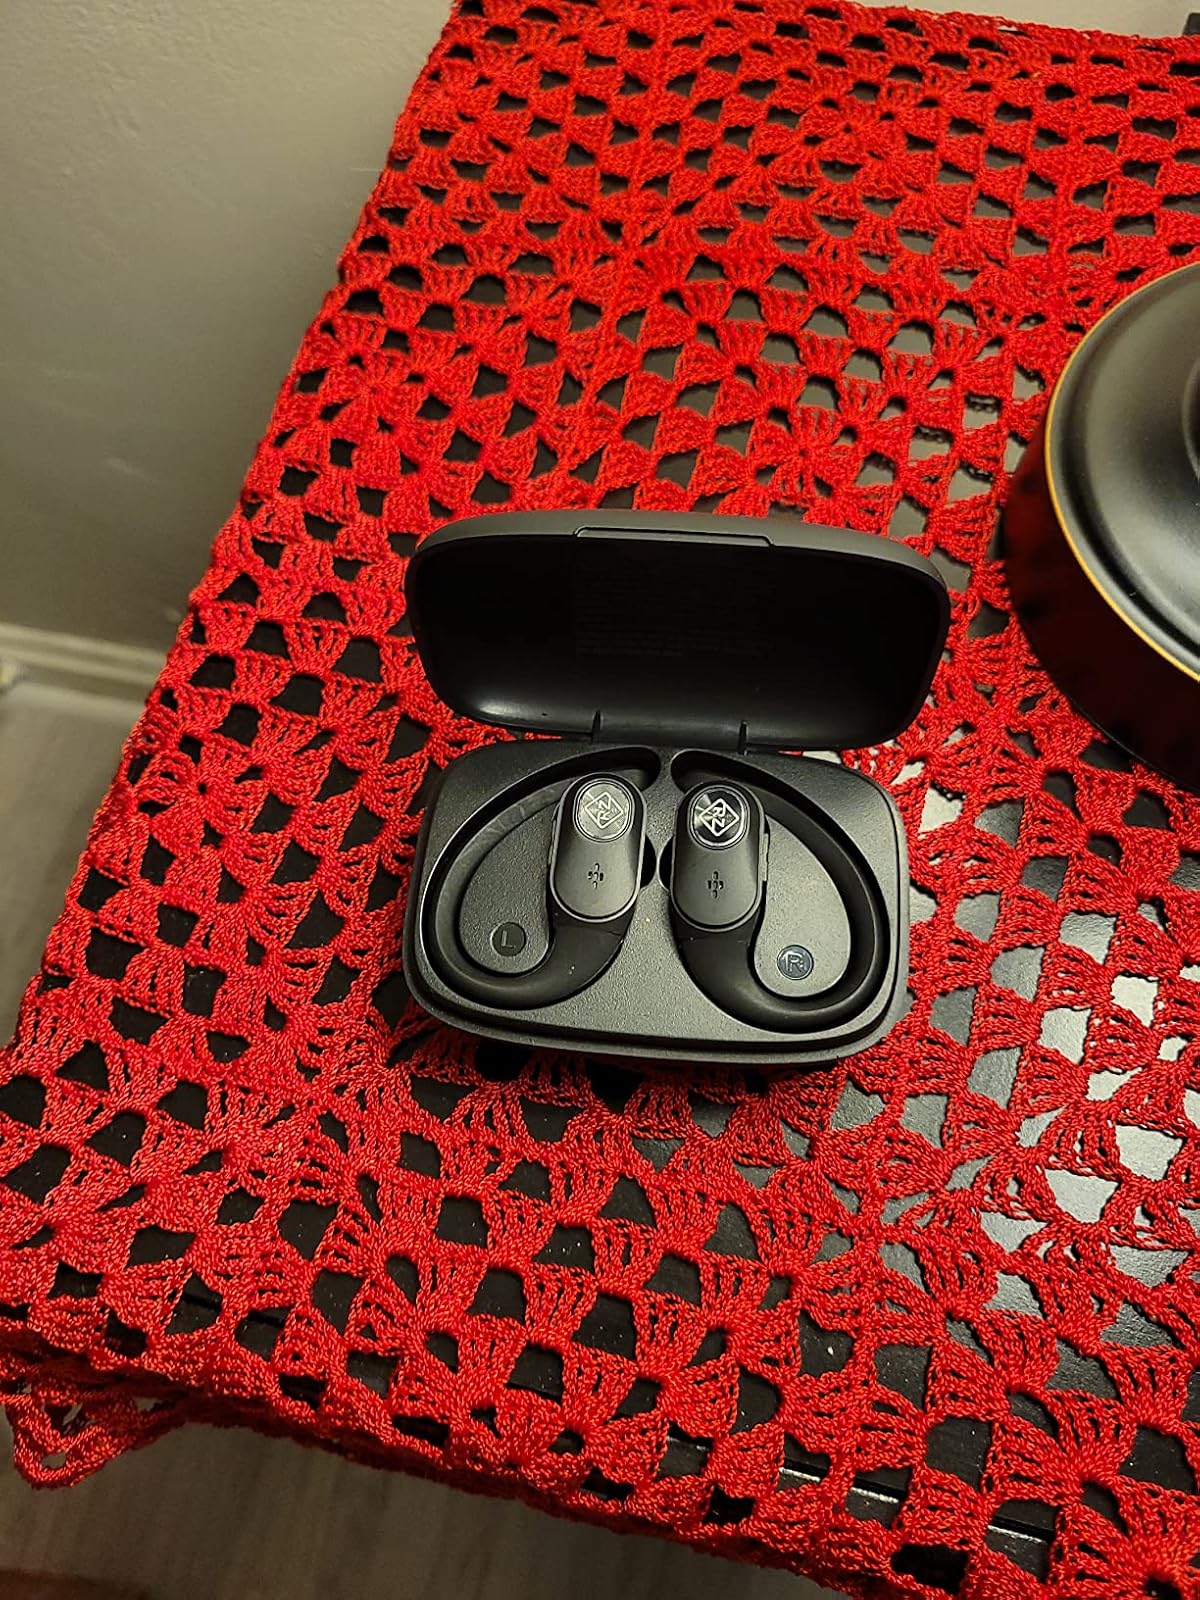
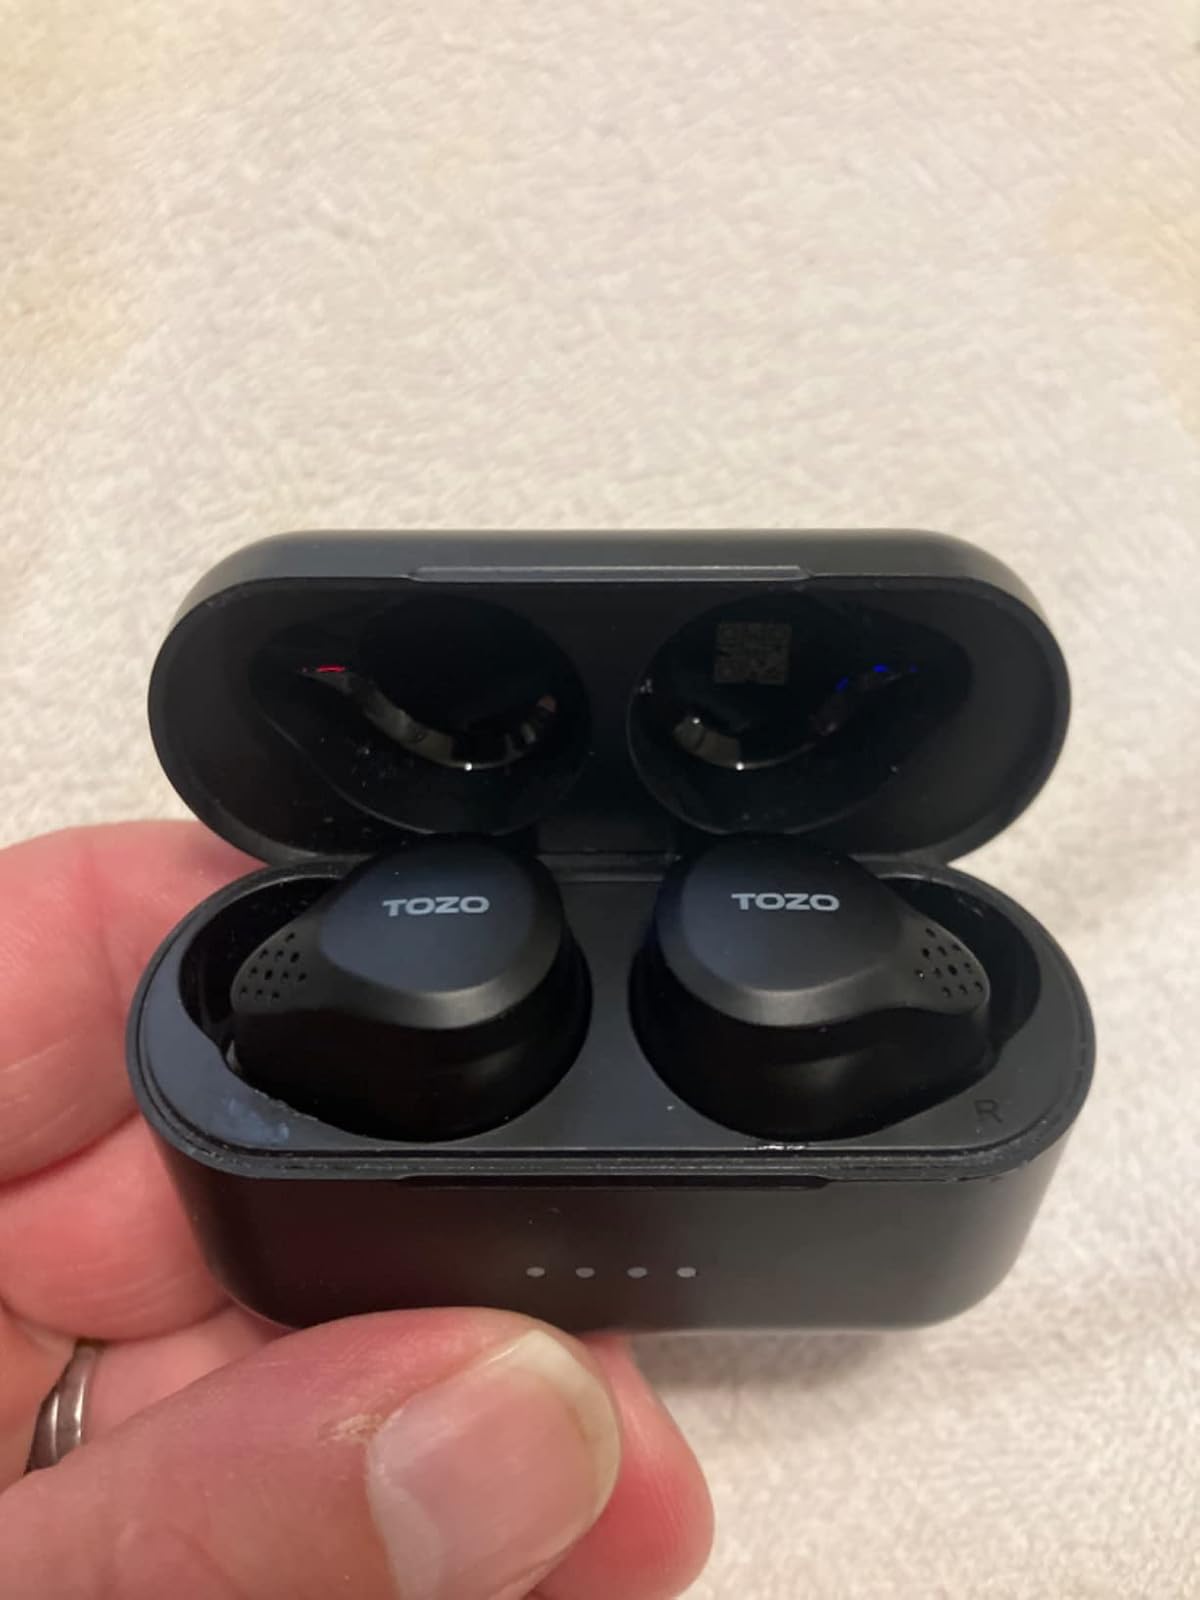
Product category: earbuds
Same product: no